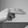
ASL letter: H